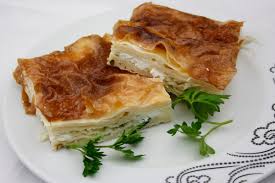
Yemek: borek